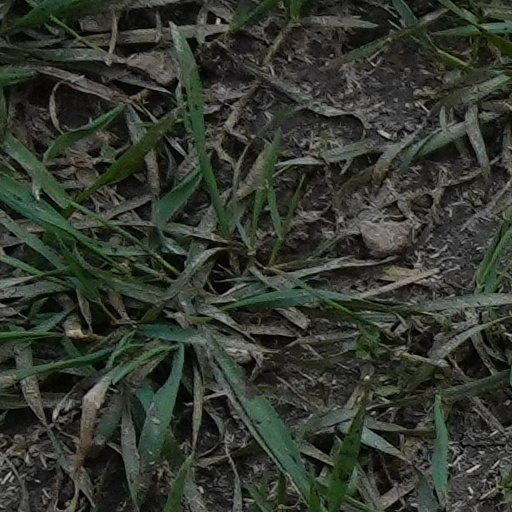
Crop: wheat